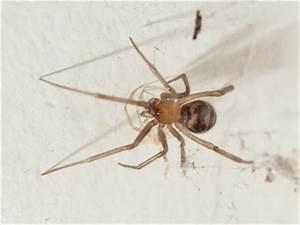
spider